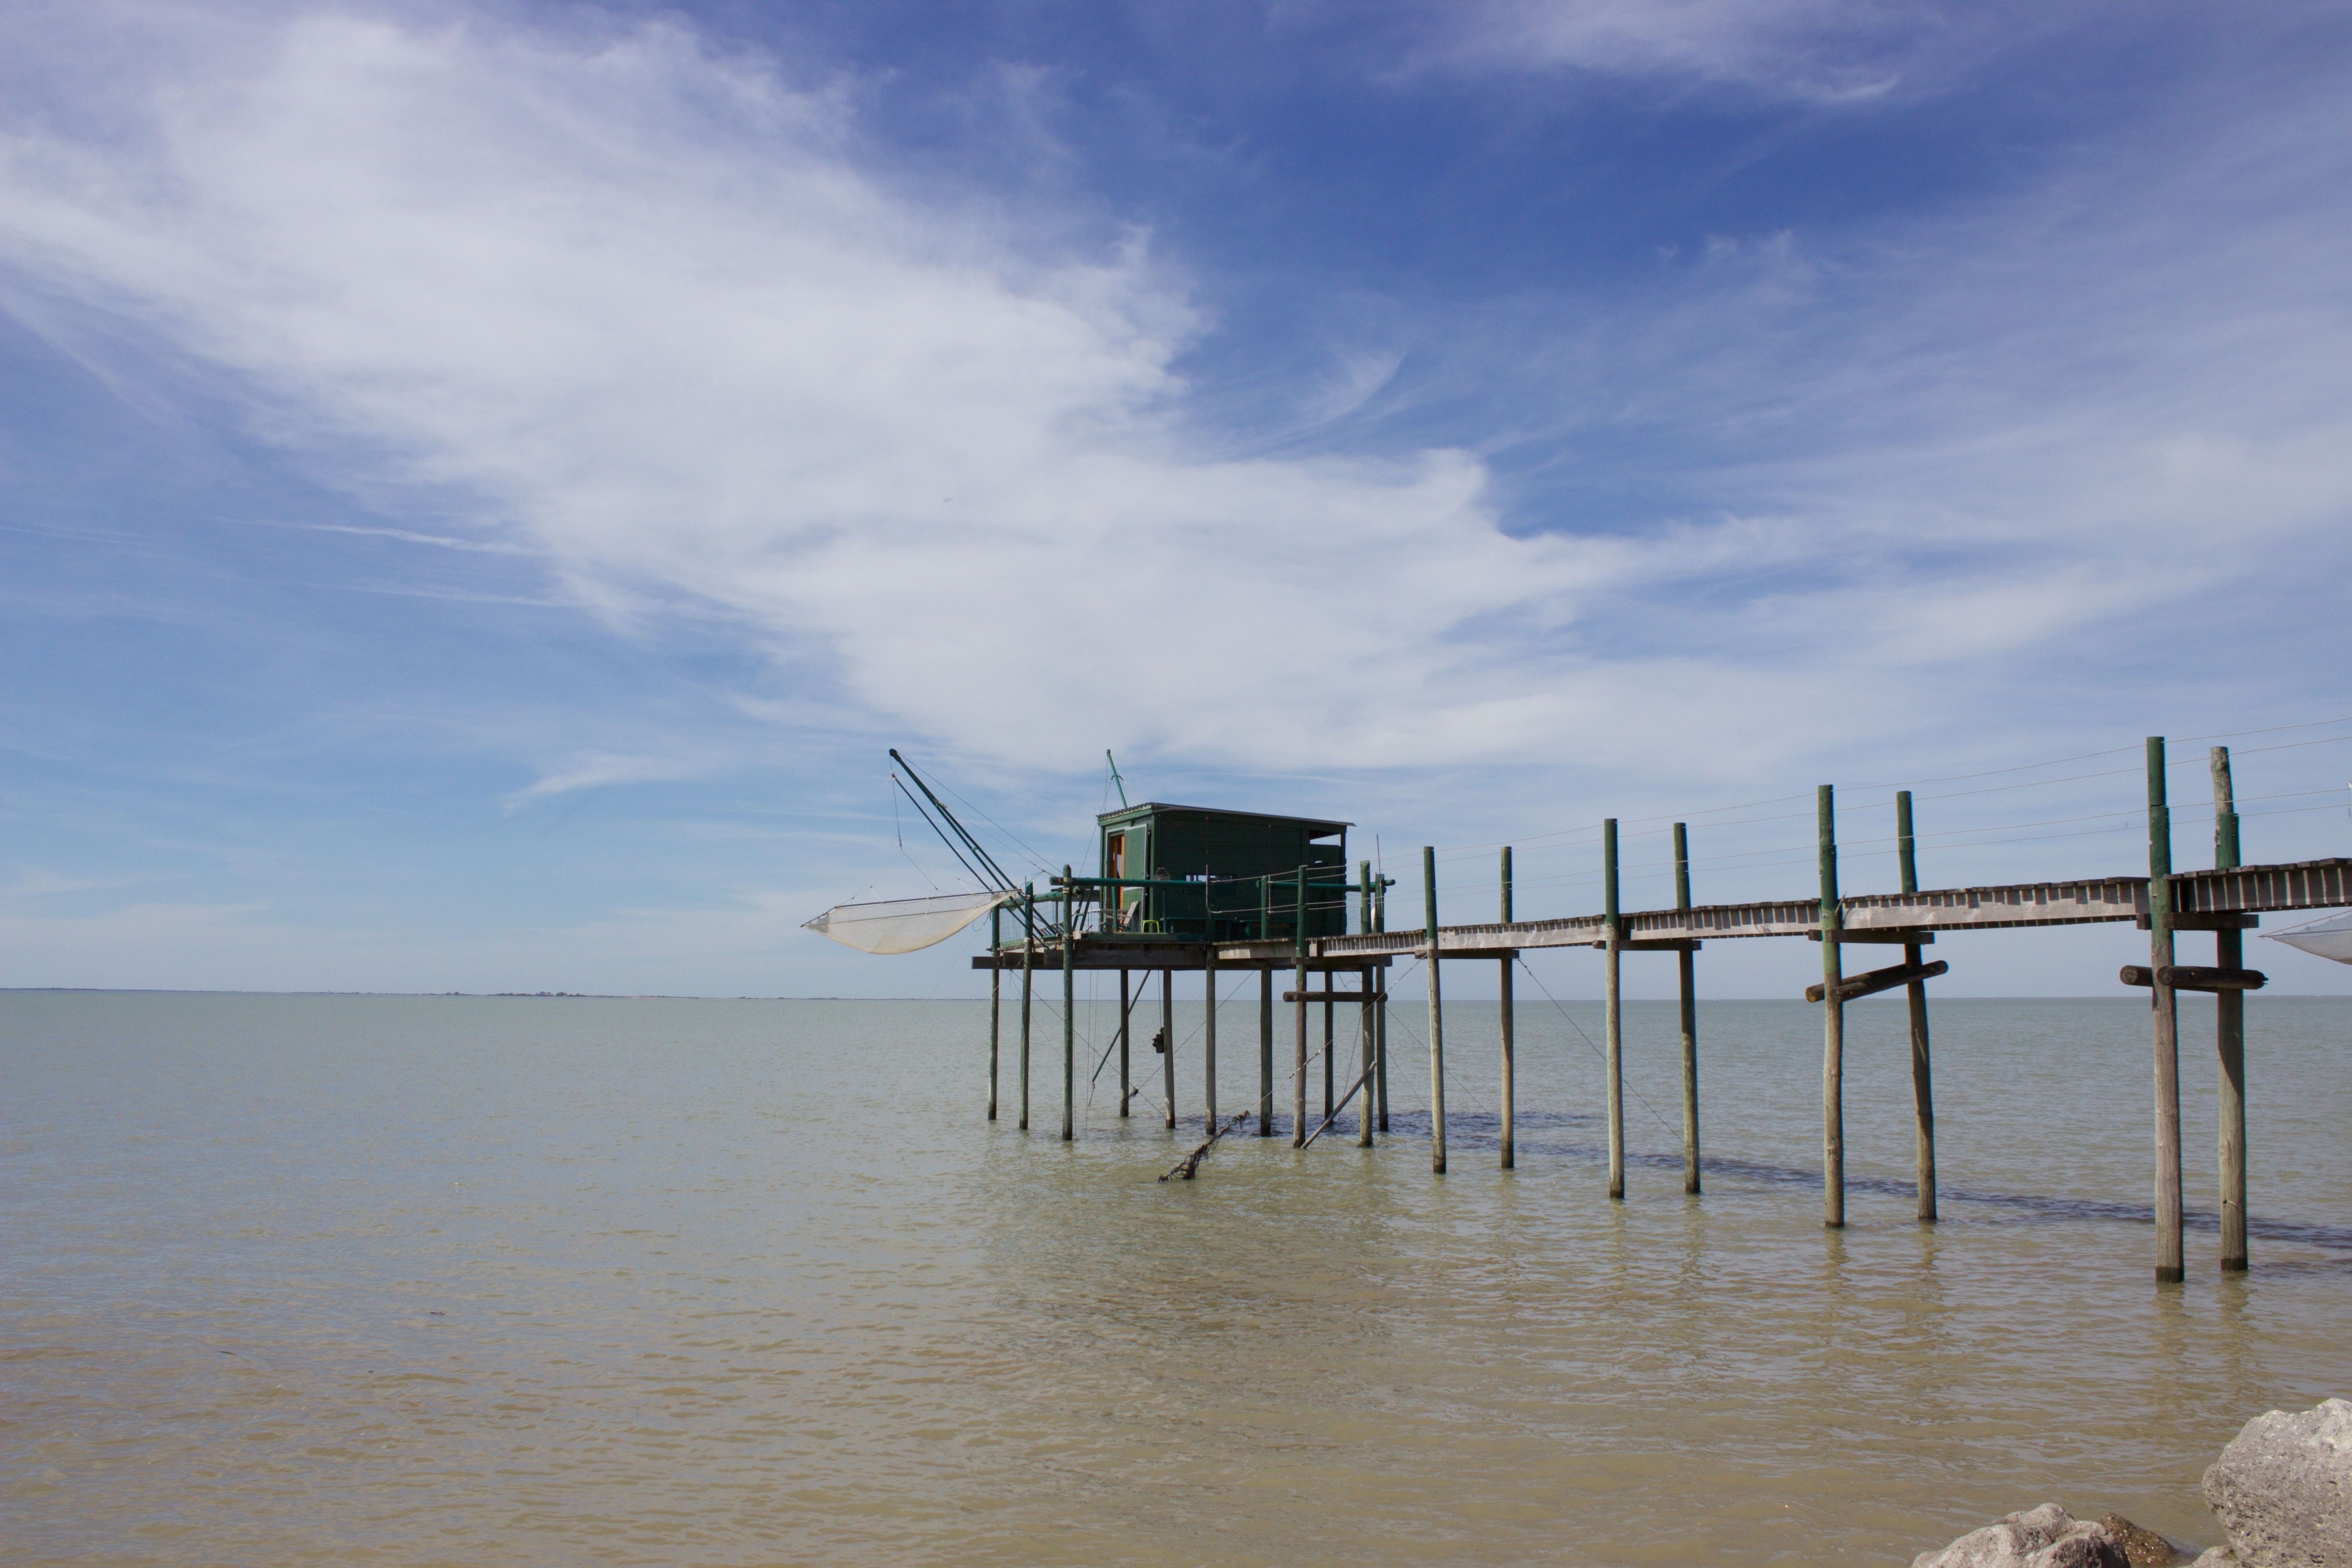
beach, sea, coast, ocean, dock, cloud, shore, pier, bay, marina